Bible translations

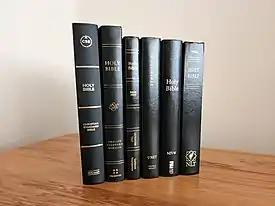

The Christian Bible has been translated into many languages from the biblical languages of Hebrew, Aramaic, and Greek. the whole Bible has been translated into 756 languages, the New Testament has been translated into an additional 1,726 languages, and smaller portions of the Bible have been translated into 1,274 other languages. Thus, at least some portions of the Bible have been translated into 3,756 languages.